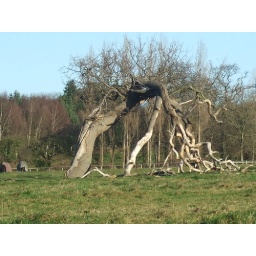
Shattered tree in field near Parkgate